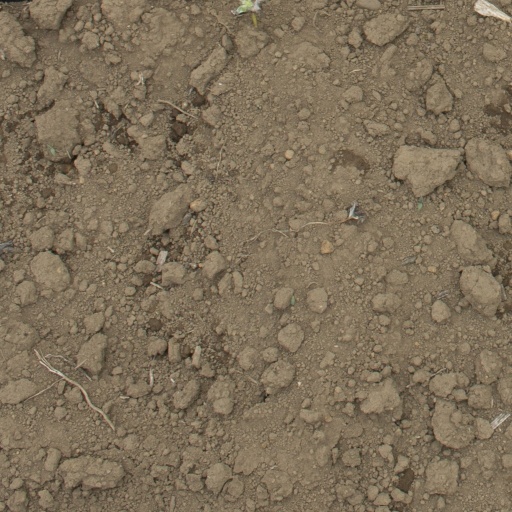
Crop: Jerusalem artichoke